Twin City Rapid Transit Company

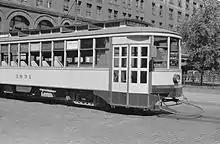
Streetcar in downtown Minneapolis, 1939.

Old track was also upgraded. In the early days, a number of lines had been laid down with narrow-gauge track. These were all upgraded to (standard gauge). In addition, the basic construction of the lines improved. The rails of the Twin Cities were upgraded to the most expensive track in the country, running US$60,000 per mile. Tracks featured welded (thermite) joints, and were commonly surrounded by cobblestone or asphalt. By 1909, 95 percent of the rails were of this type of construction. They were used until the company ended streetcar service.